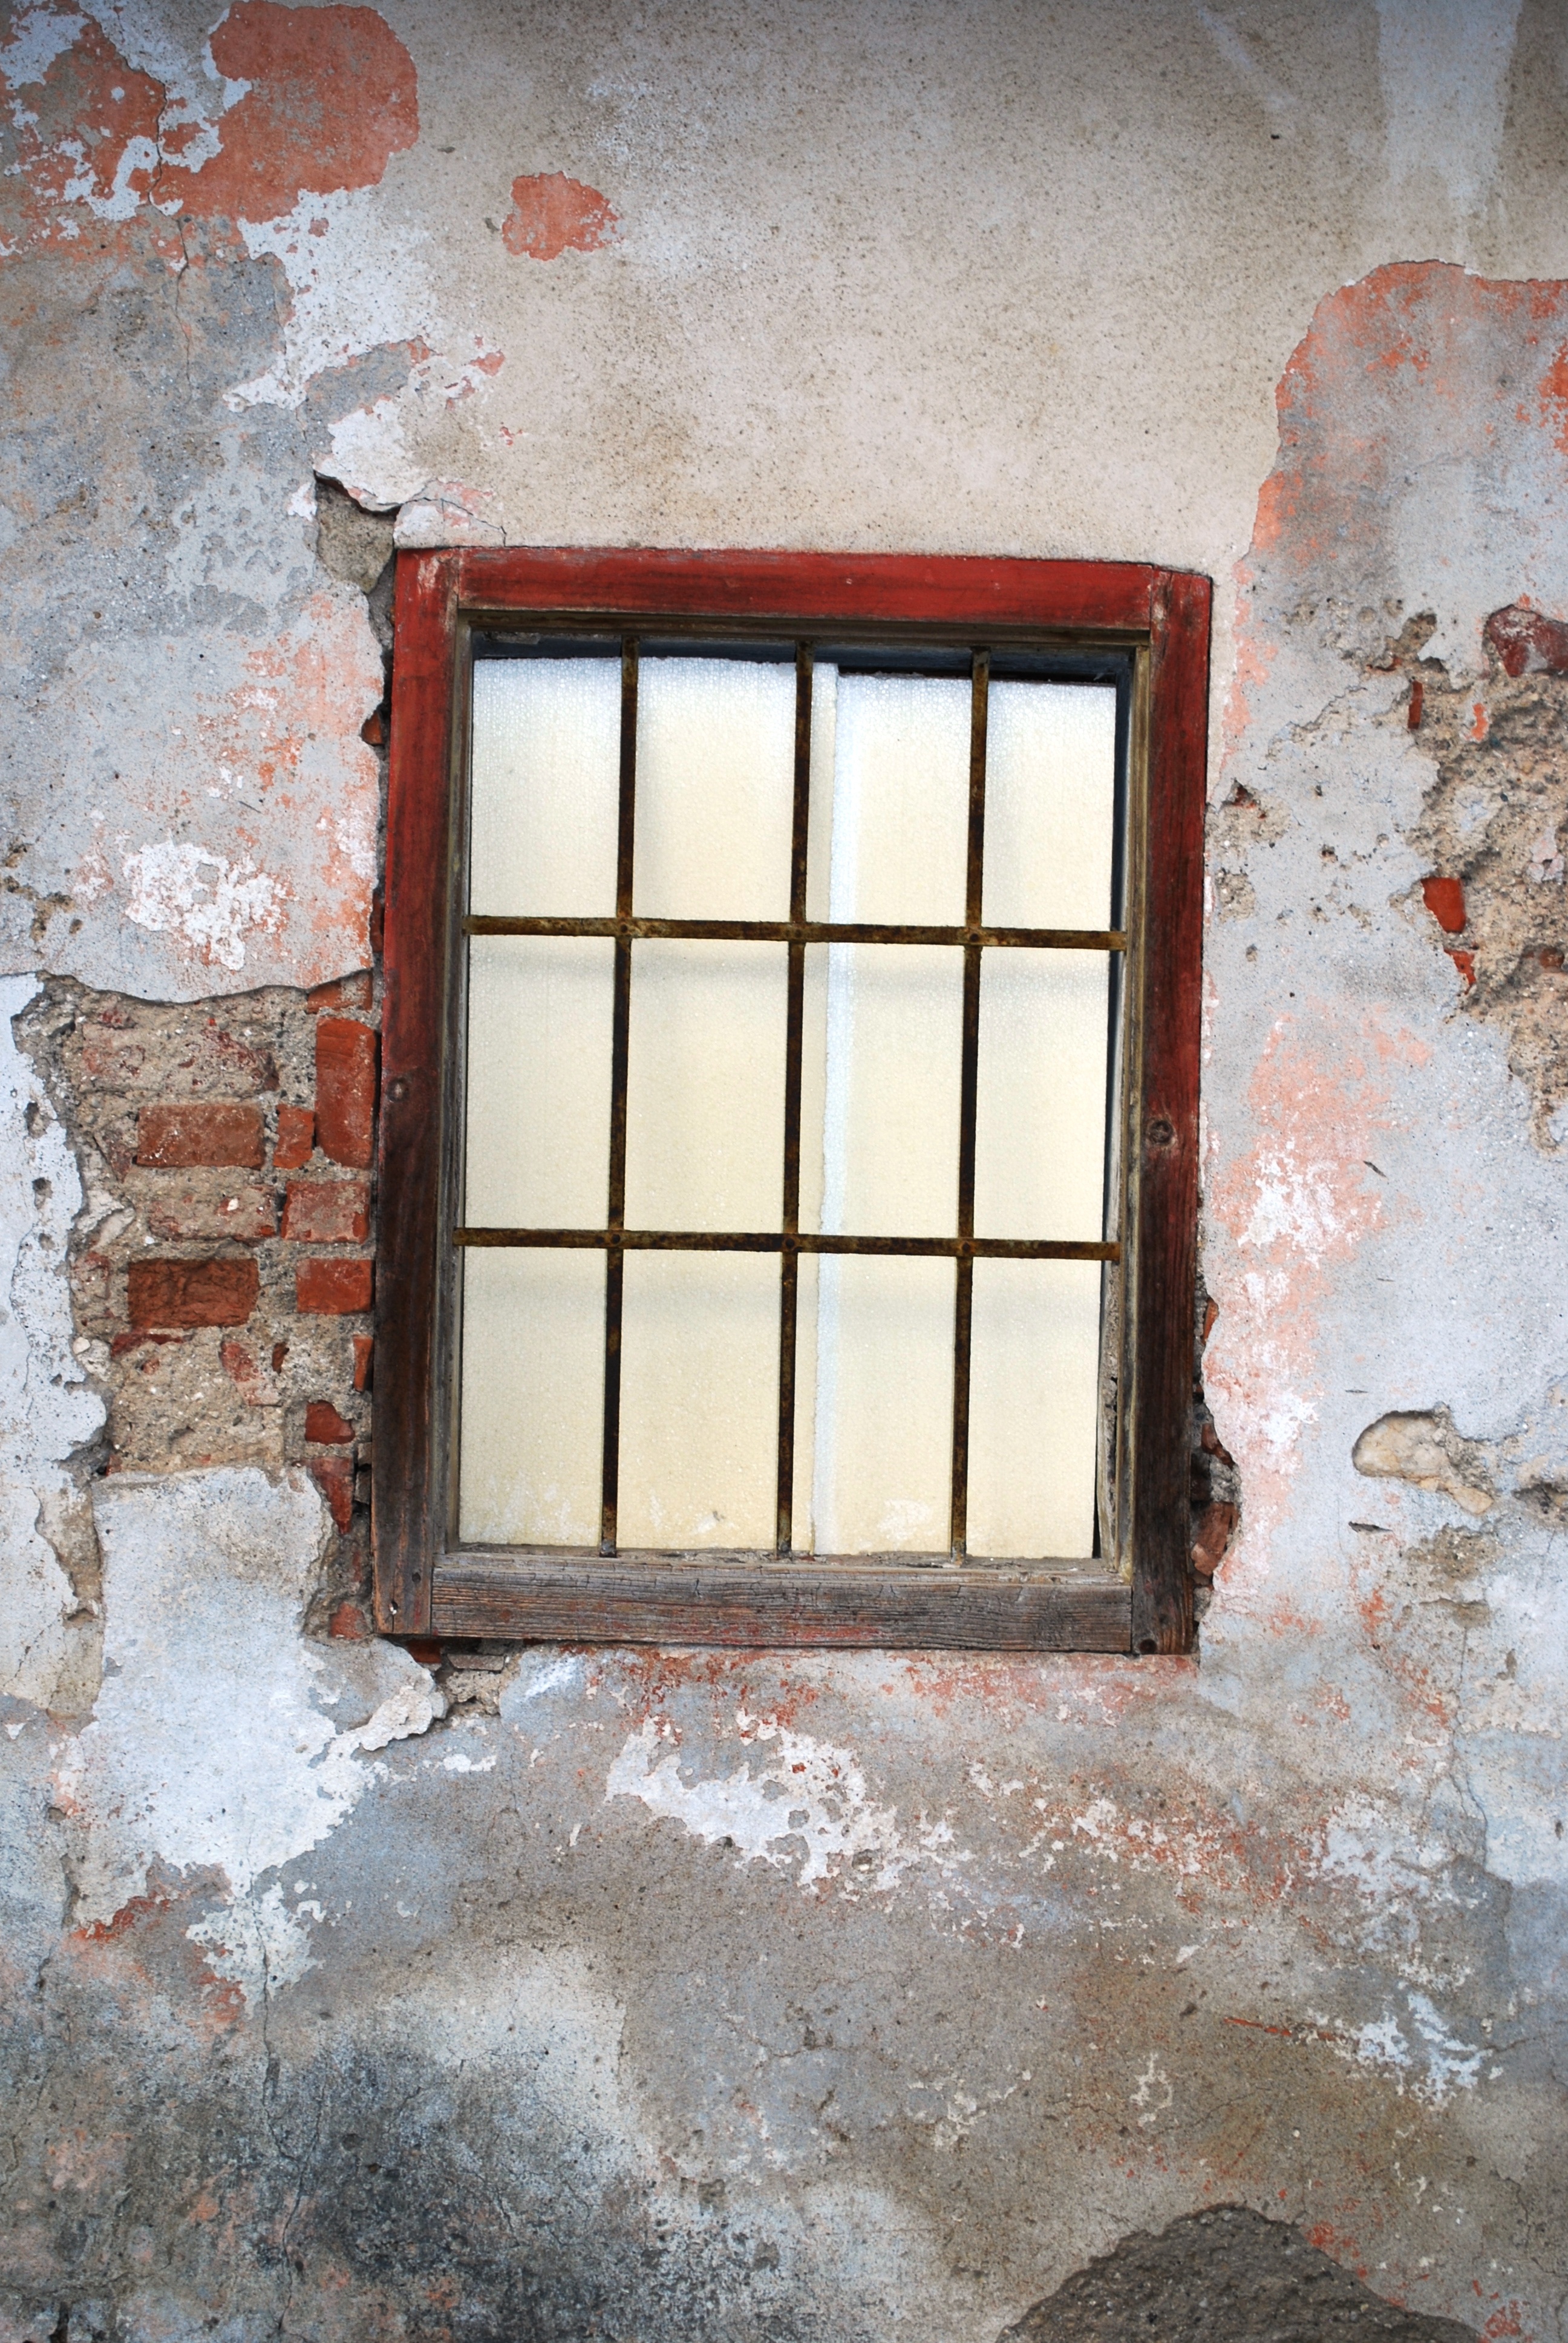
wood, house, window, old, wall, red, brick, door, material, bricks, brickwork, slovenia, sash window